Charles Vildrac

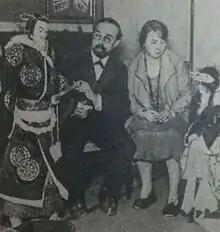
Charles Vildrac and his wife in 1926

Charles Vildrac (November 22, 1882 – June 25, 1971), born "Charles Messager", was a French libertarian playwright, poet and author of what some consider the first modern children's novel, "L'Île rose" (1924).